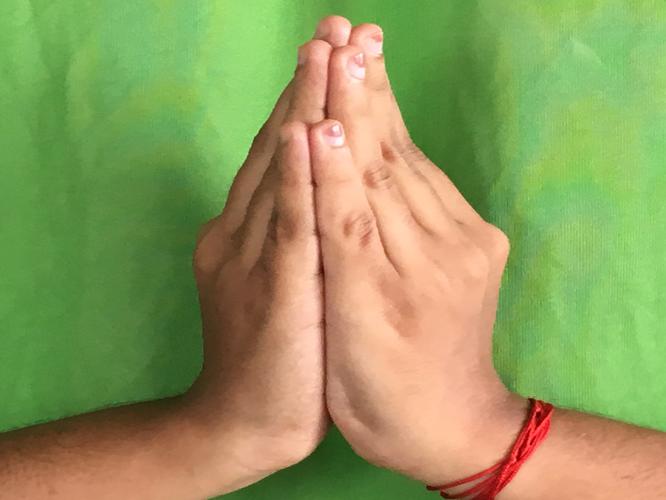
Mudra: Kapotham
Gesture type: double_hand